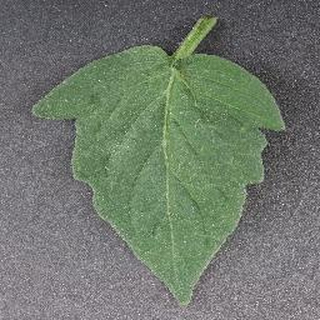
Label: healthy_tomato